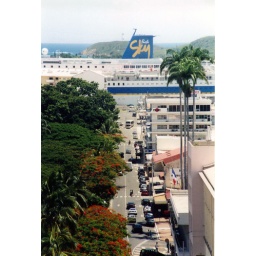
View down the main street in Port Vila with the P&amp;amp;O cruise ship Pacific Sky at the end.